Cleish Castle

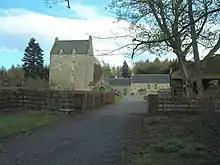
Cleish Castle

Cleish Castle is a 16th-century tower house in Kinross-shire, Scotland. It is sited south-west of Kinross and west of the hamlet of Cleish. It was built by the Colville family, who owned it until 1775. It was restored and remodelled in the mid 19th century, and restored again in the 20th century. It remains a private residence and is a category A listed building. The grounds of the castle are included in the Inventory of Gardens and Designed Landscapes in Scotland, the national listing of significant Scottish gardens.